Conchita Wurst

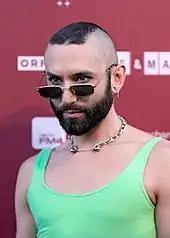
Neuwirth in 2019

Conchita proceeded to begin work on an album influenced by "mature ladies" like Cher, Shirley Bassey, and Tina Turner. Her first post-Eurovision single, "Heroes", was released on 8 November 2014. Conchita performed the song for the first time on "Wetten, dass..?".